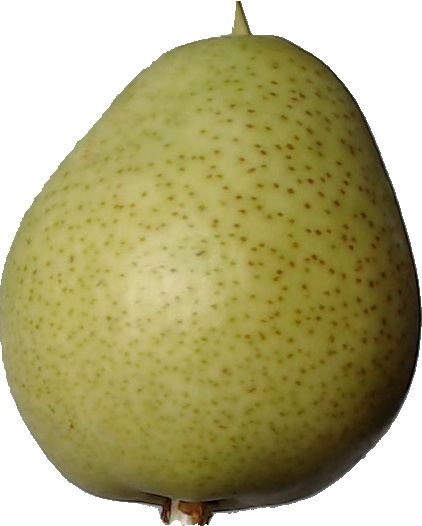
Label: pear_1